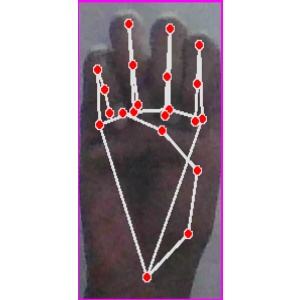
अक्षर: म